Greyhound racing in the United Kingdom

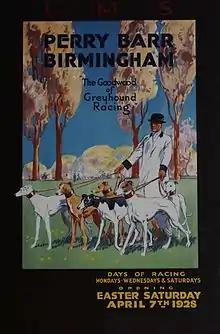
London, Midland and Scottish Railway poster advertising the opening of Perry Barr Greyhound Stadium in Birmingham, in April 1928

Modern greyhound racing evolved from a form of hunting called coursing, in which a dog runs after a live game animal – usually a rabbit or hare. The first official coursing meeting was held in 1776 at Swaffham, Norfolk. The rules of the Swaffham Coursing Society, started by Lord Orford, specified that only two greyhounds were to course a single hare.